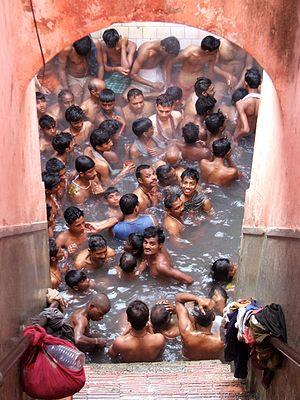
Rajgir راجگیر, qui signifie « résidence royale », est une ville indienne du district de Nalanda dans l'État du Bihar en Inde.